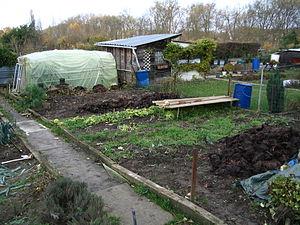
Jardins familiaux à Versailles, France.
Les jardins familiaux, ou jardins ouvriers, apparus à la fin du XIXᵉ siècle, sont des parcelles de terrain mises à la disposition des habitants par les municipalités. Ces parcelles, affectées le plus souvent à la culture potagère, furent initialement destinées à améliorer les conditions de vie des ouvriers en leur procurant un équilibre social et une autosubsistance alimentaire.